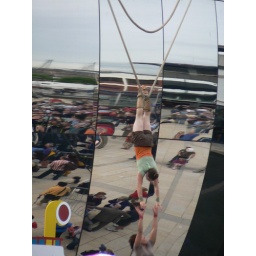
Two acrobats perfrom on high ropes in front of the mirror ball during the Bristol Harbour Festival